Storm Gloria

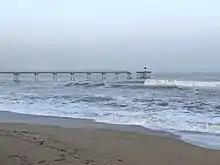
Damage to Pont del Petroli, a commercial pier near Barcelona.

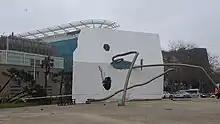
Wind damage from Storm Gloria in Barcelona.

After rapidly crossing the Atlantic, Gloria made landfall in northern Spain on 19 January with high winds and heavy rainfall, exacerbated by the system stalling off the east coast of Spain shortly after landfall. Heavy rainfall caused widespread flooding and mudslides which killed 14 people across the country and left three missing. Across the Balearic Islands, particularly on Mallorca, historic high winds caused widespread damage to houses, and many villages were evacuated. Catalonia, Valencia, Murcia and Andalusia on the southeastern mainland were all impacted by record-breaking rainfall totals and, over higher ground, heavy snowfall and blizzards.